Alaşehir

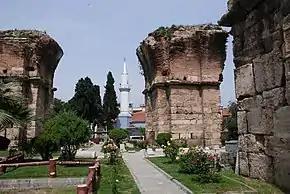
Church of St John, Philadelphia (Alaşehir)

Ancient episcopal sees of the late Roman province of Lydia are listed in the "Annuario Pontificio" as titular sees: